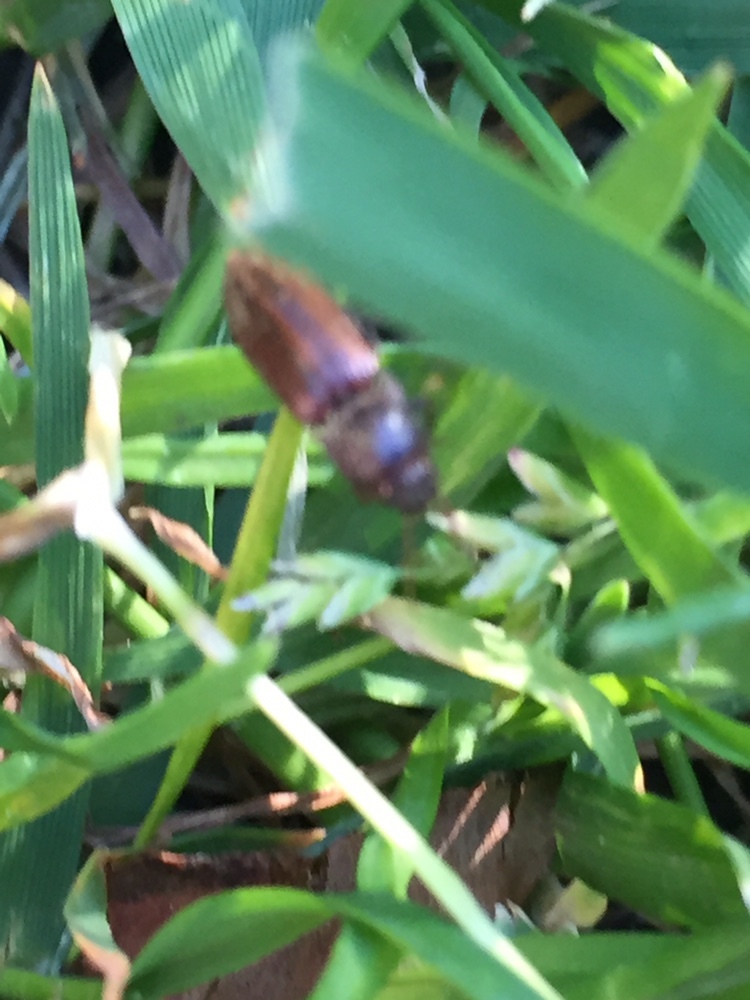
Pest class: clickbeetles_wireworms